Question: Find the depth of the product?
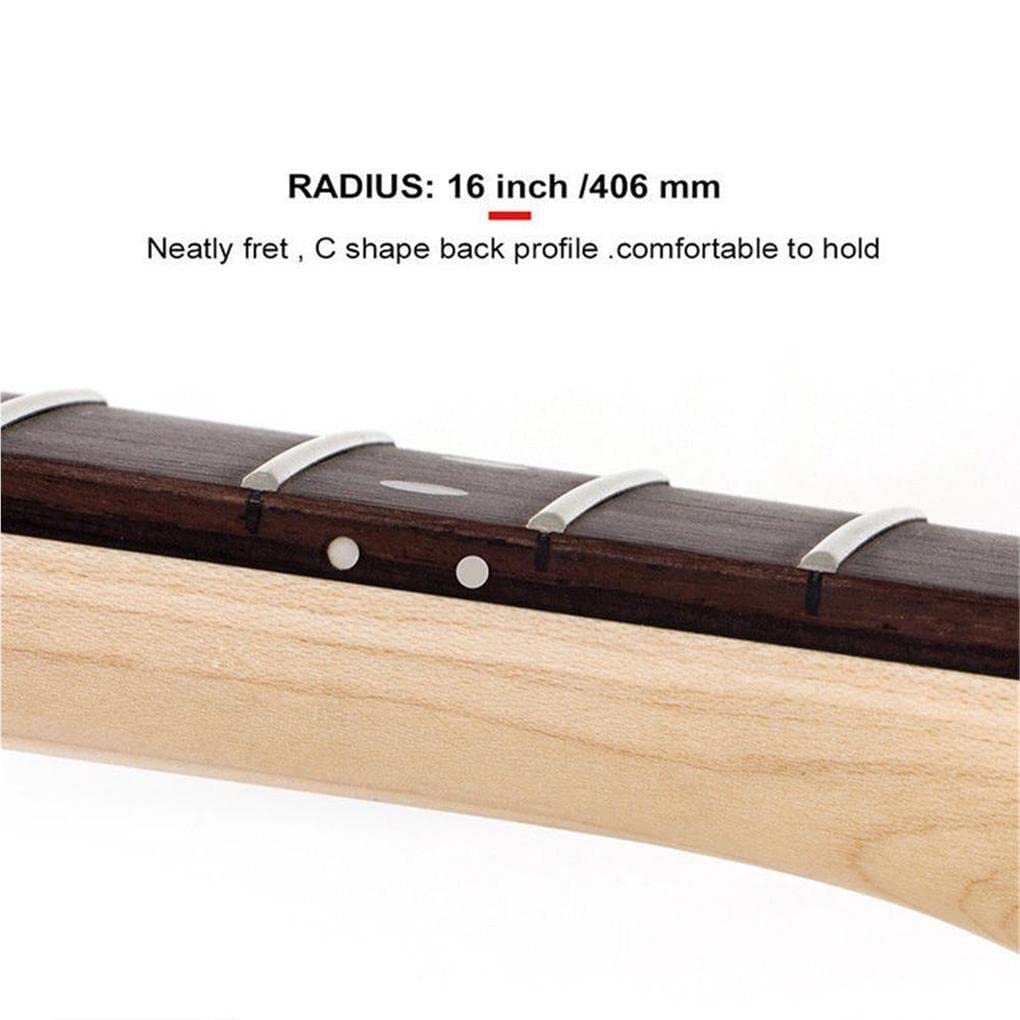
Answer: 16.0 inch